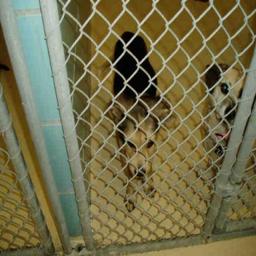
Animal: dogs